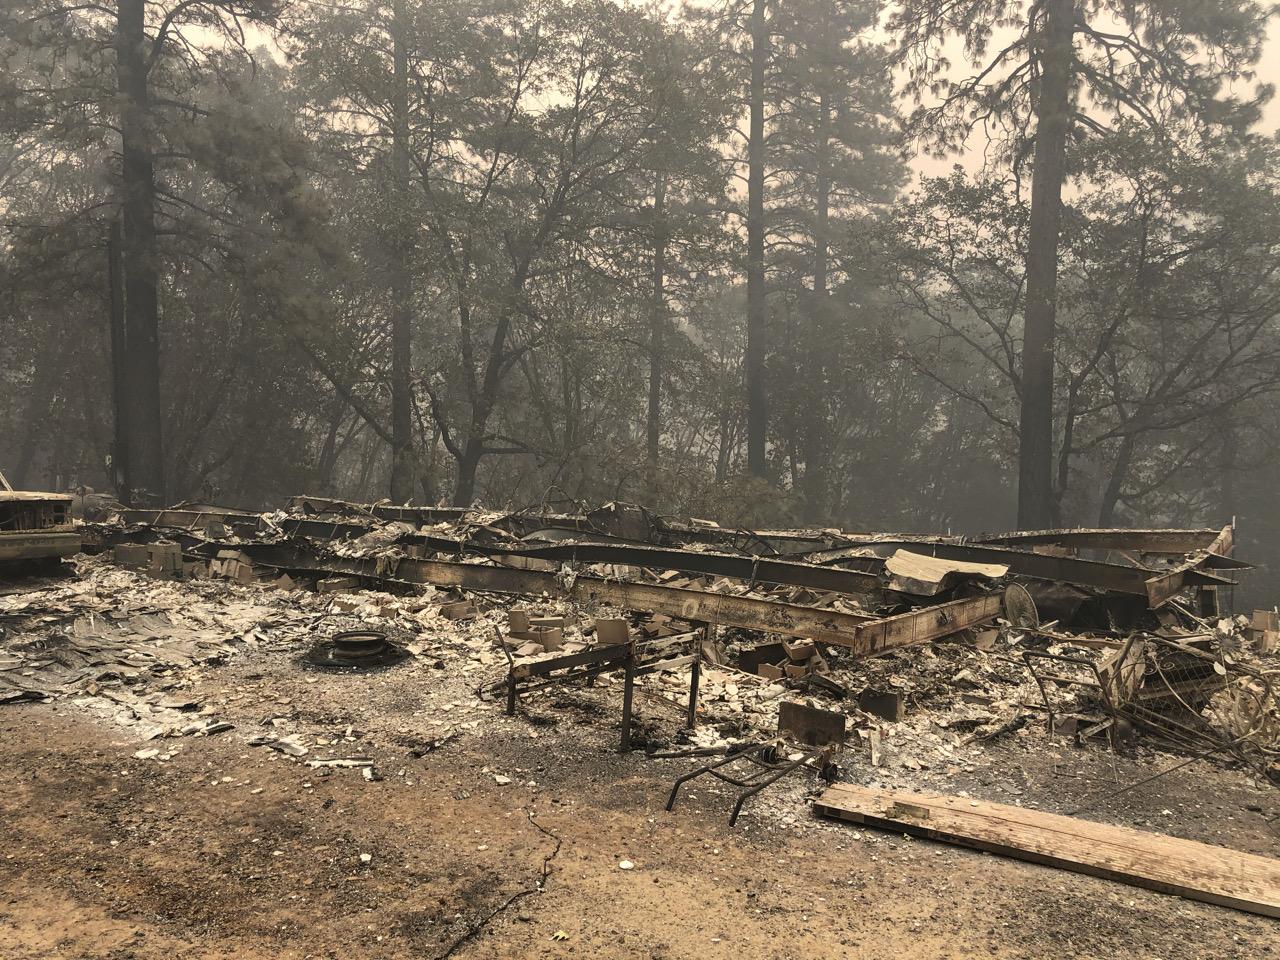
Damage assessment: destroyed